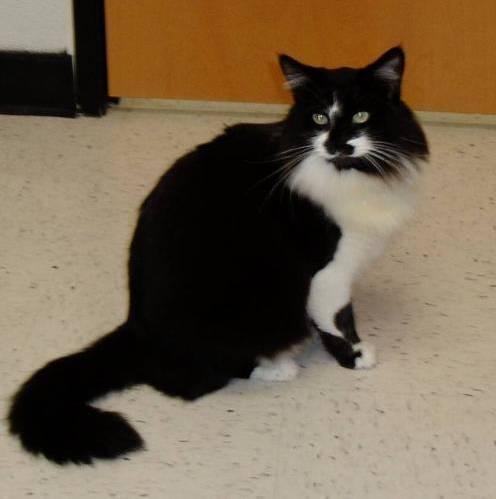
cat